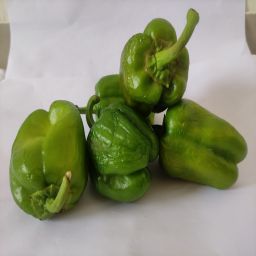
Crop: Bell Pepper
Quality: Ripe